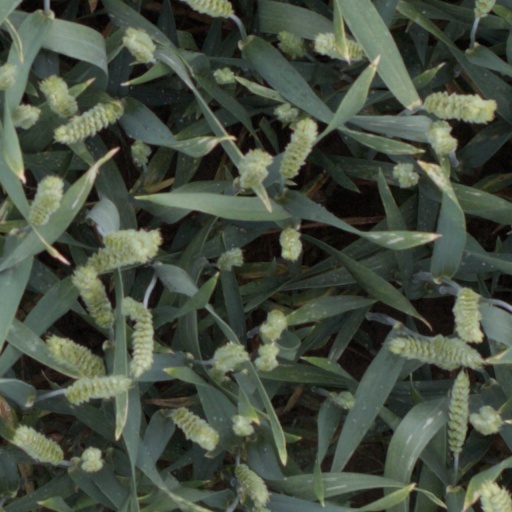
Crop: wheat